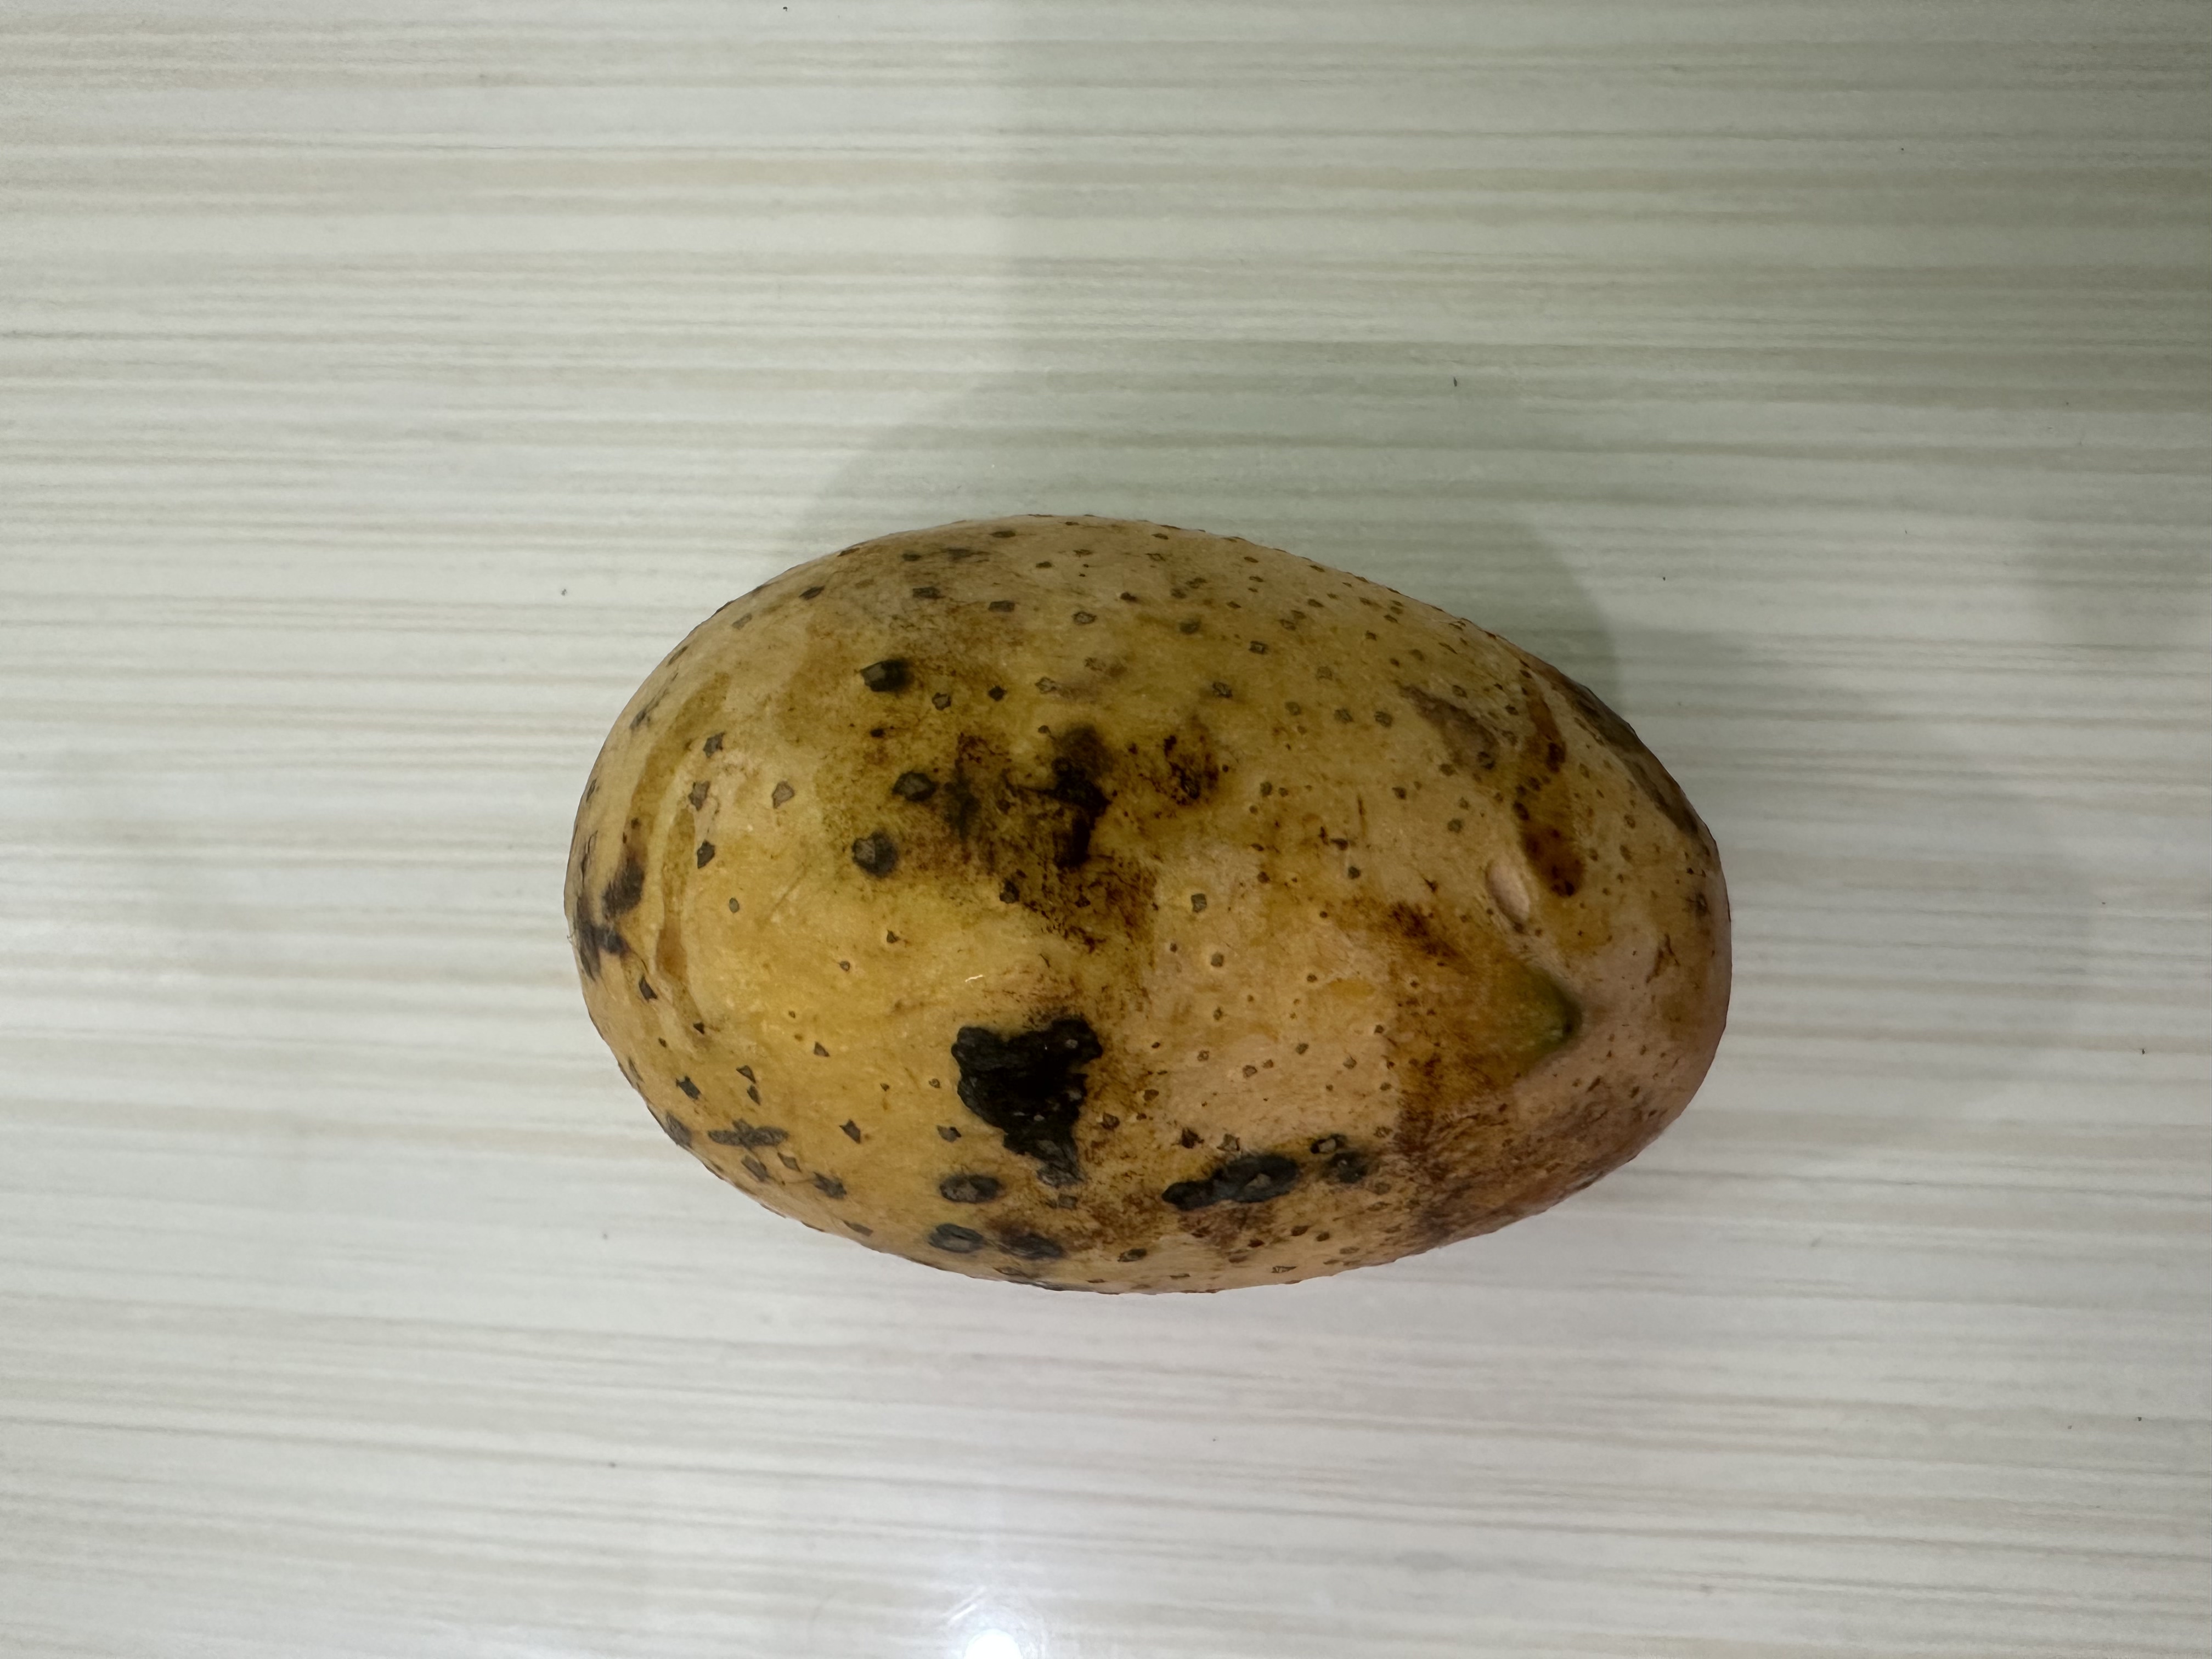
Mango variety: Langra